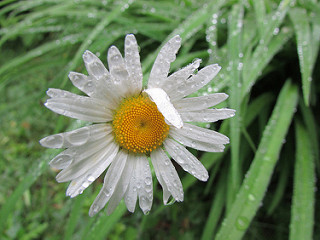
Flower: daisy